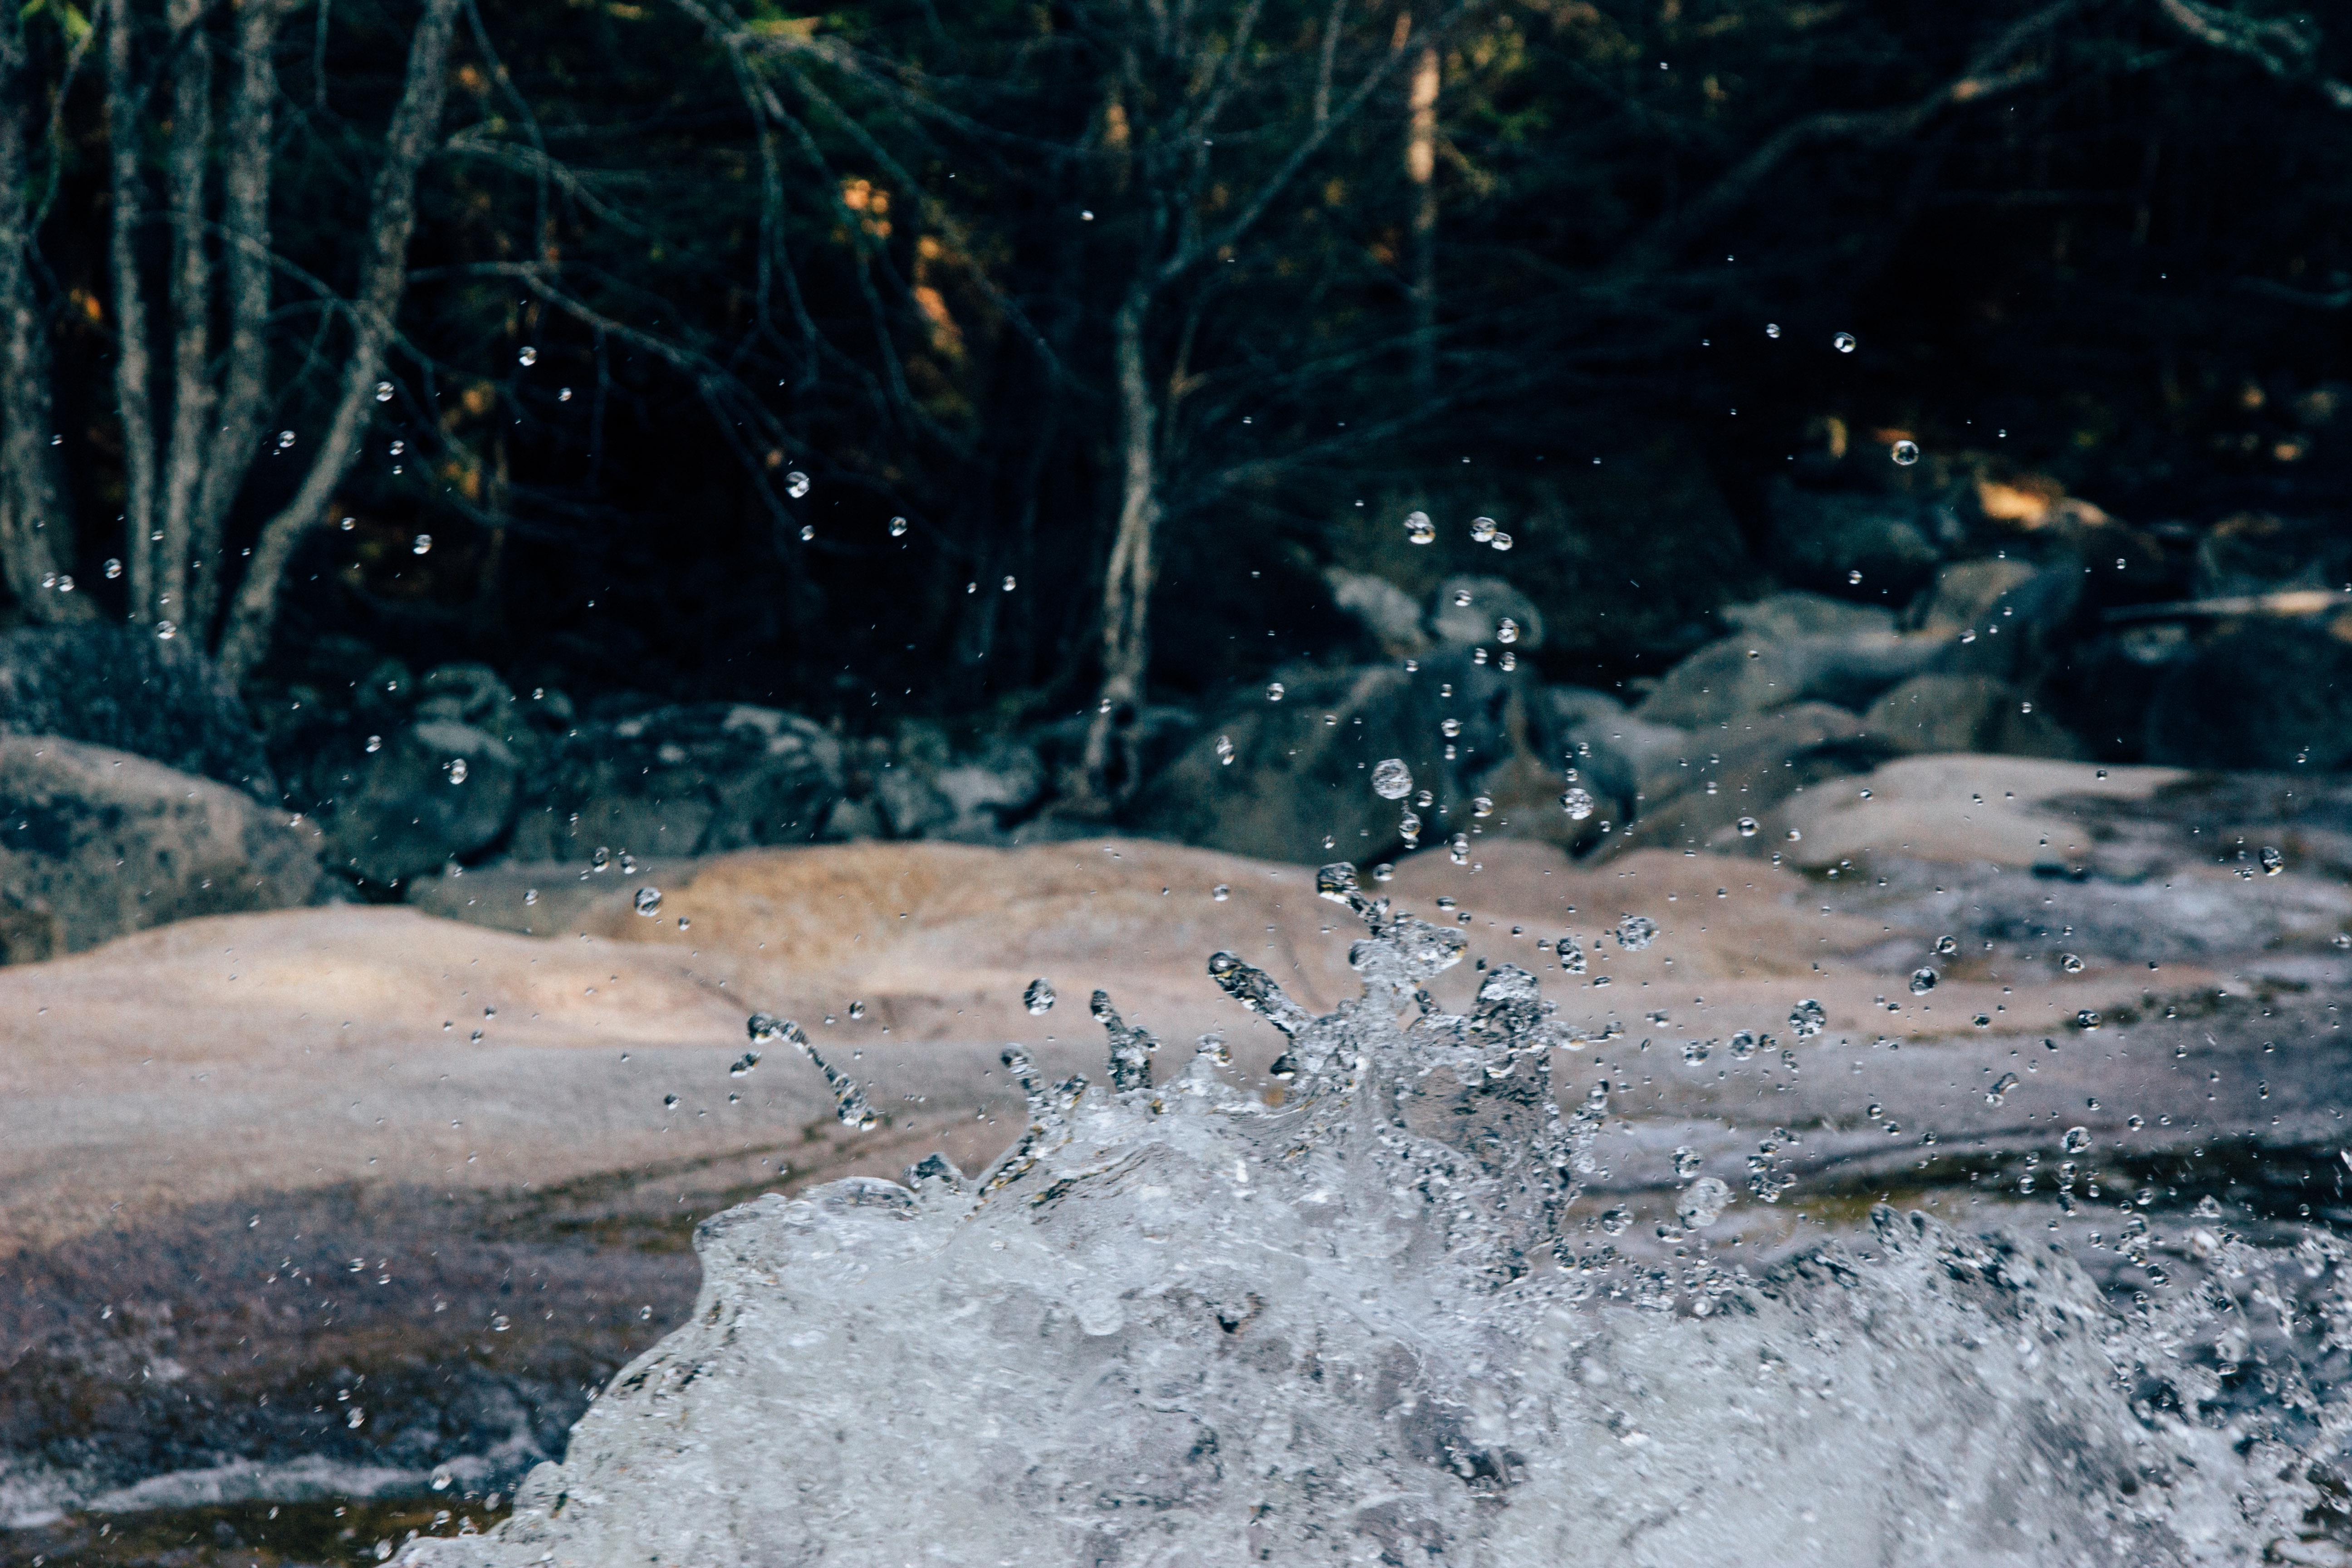
tree, water, nature, forest, branch, snow, winter, frost, river, stream, ice, weather, rapid, season, water feature, freezing